Theresianum

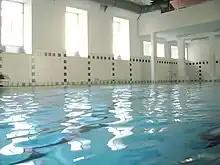
Theresianum's indoor swimming pool

Based on the Theresianum Enrichment Model (THEM), students are offered a set of extra-curricular activities that complement mandatory coursework. These classes include special rhetoric and presentation seminars, community service, cultural and business projects, as well as tailored career advice services. Moreover, Theresianum participates in bi-annually organized Model European Parliament sessions that prepare students for leadership roles in the European Union.